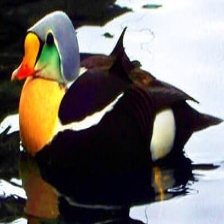
Species: KING EIDER
Scientific name: SOMATERIA SPECTABILIS
ImageNet parent category: drake